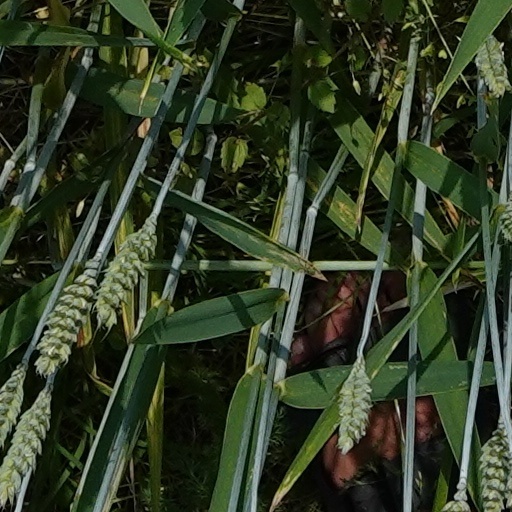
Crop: wheat